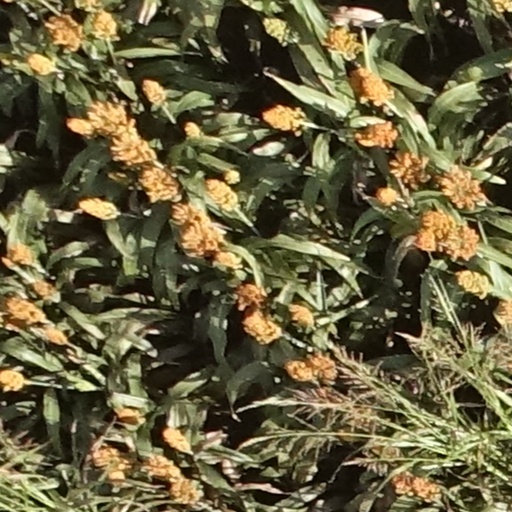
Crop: sorghum